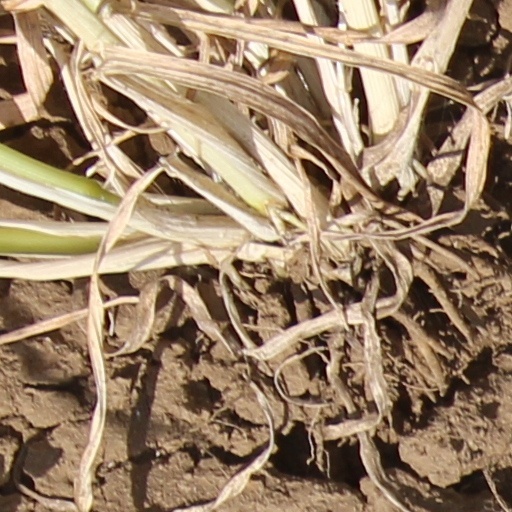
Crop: wheat